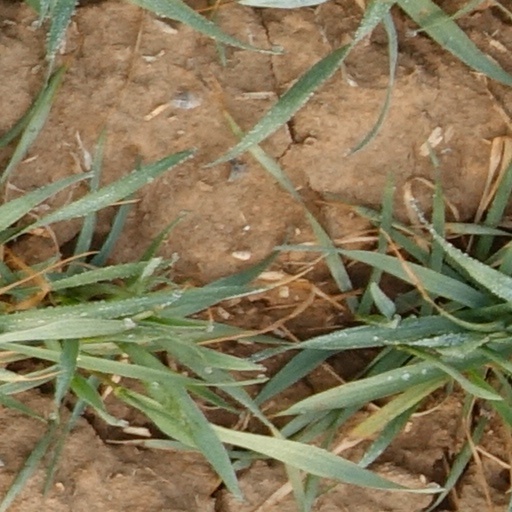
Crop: wheat